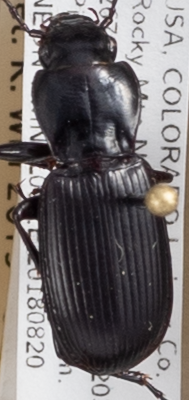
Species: Pterostichus protractus
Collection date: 2018-08-20
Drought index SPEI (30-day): -0.732
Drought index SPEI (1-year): -1.28
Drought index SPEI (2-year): -0.54